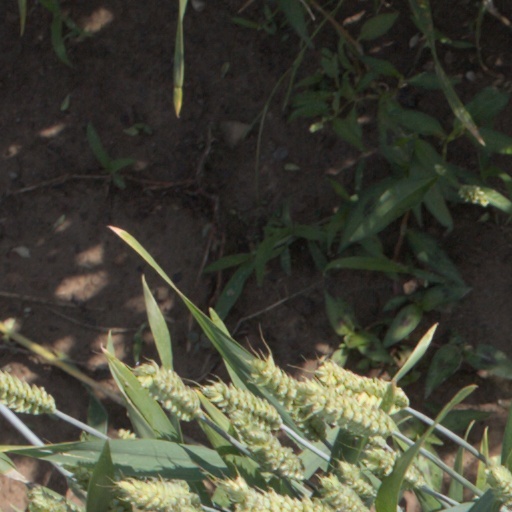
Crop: wheat